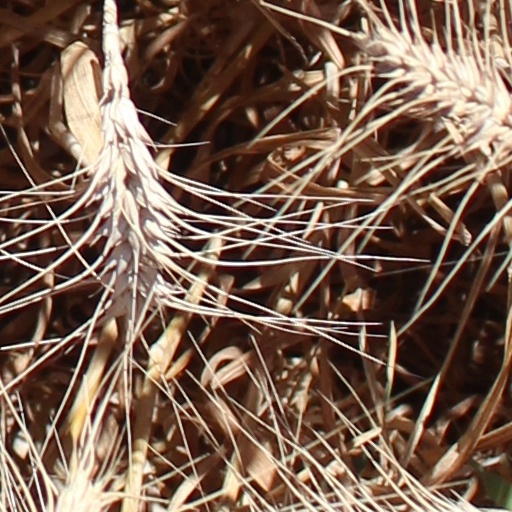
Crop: wheat